Inés Ballester

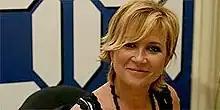

With a licentiate in Journalism from the Autonomous University of Barcelona, Inés Ballester started her career at Cadena SER, and later went on to the daily magazine of Radio Nacional de España. After a few years she made the leap to television, first at the territorial center of Televisión Española (TVE) in Valencia, as head of programs, and then on Nou and Telemadrid. After three years on Telemadrid, she was signed to Antena 3 in 1997. In 2001 she returned to TVE where she presented the morning program ", along with , for six seasons. It was canceled in March 2008.